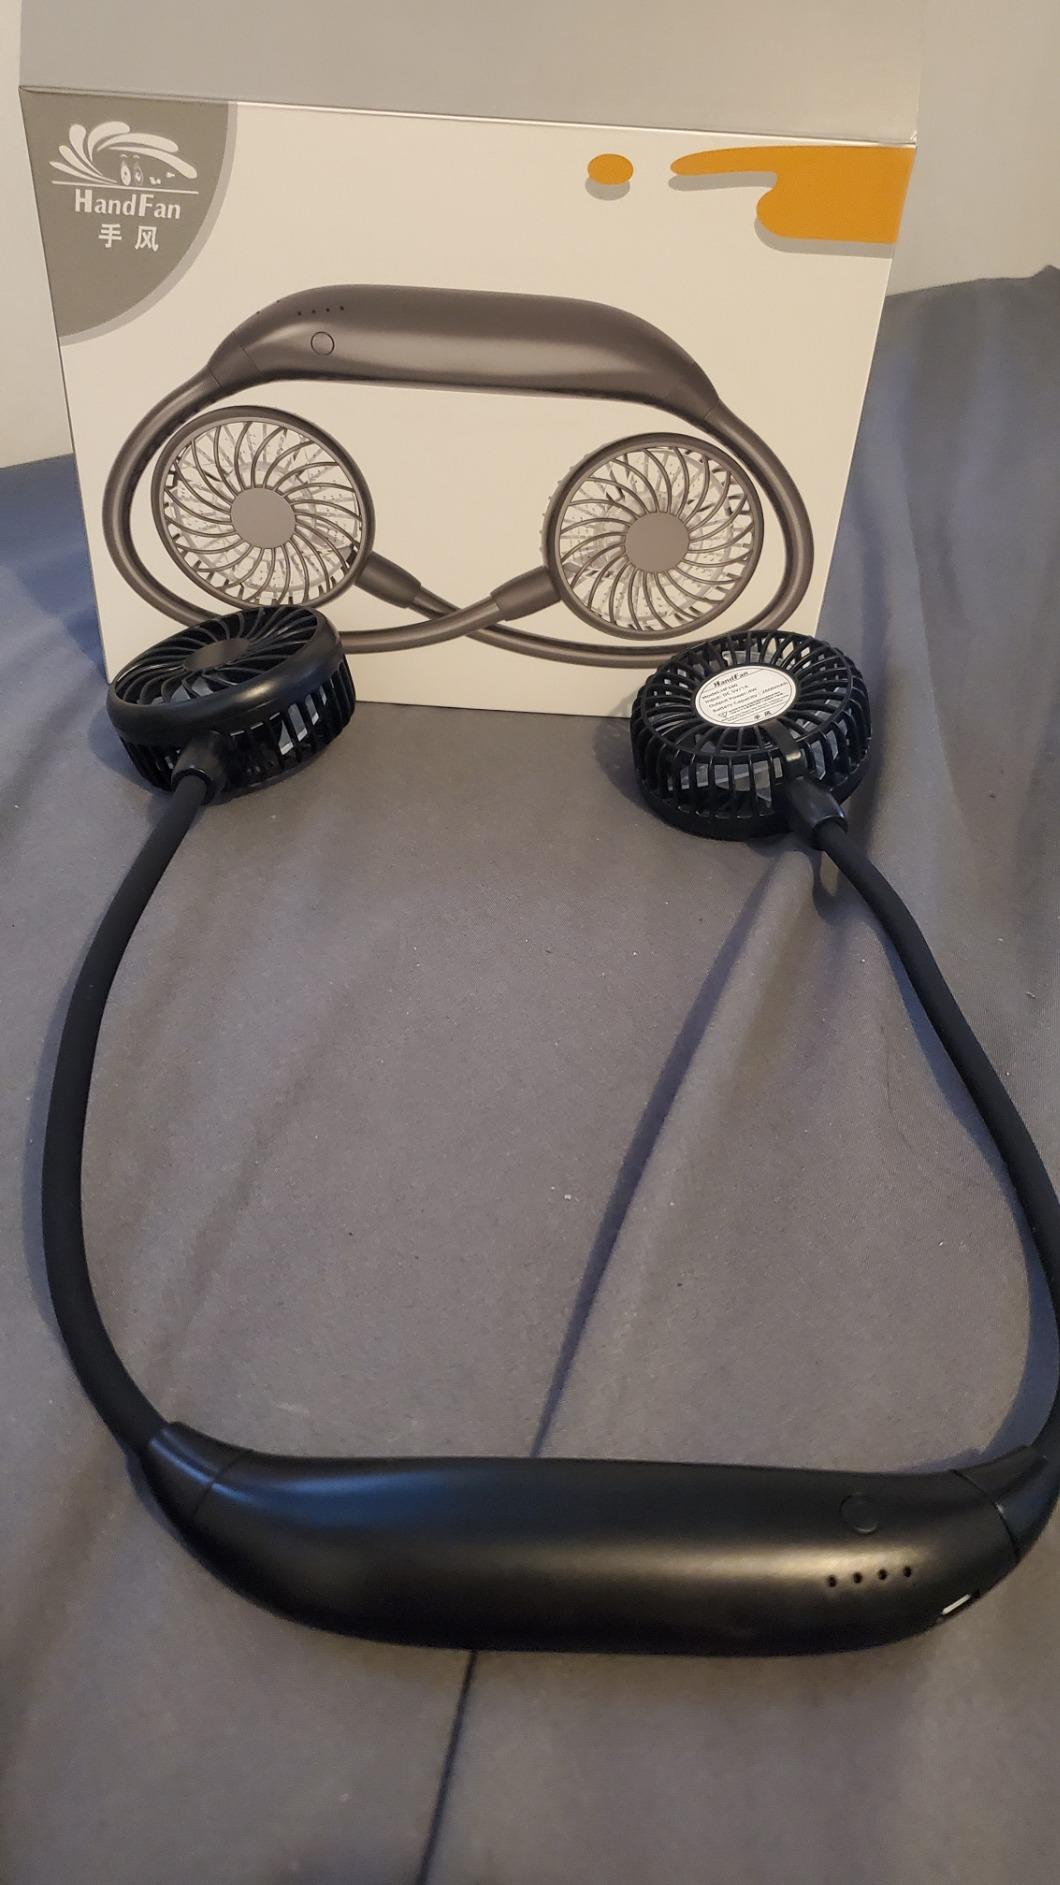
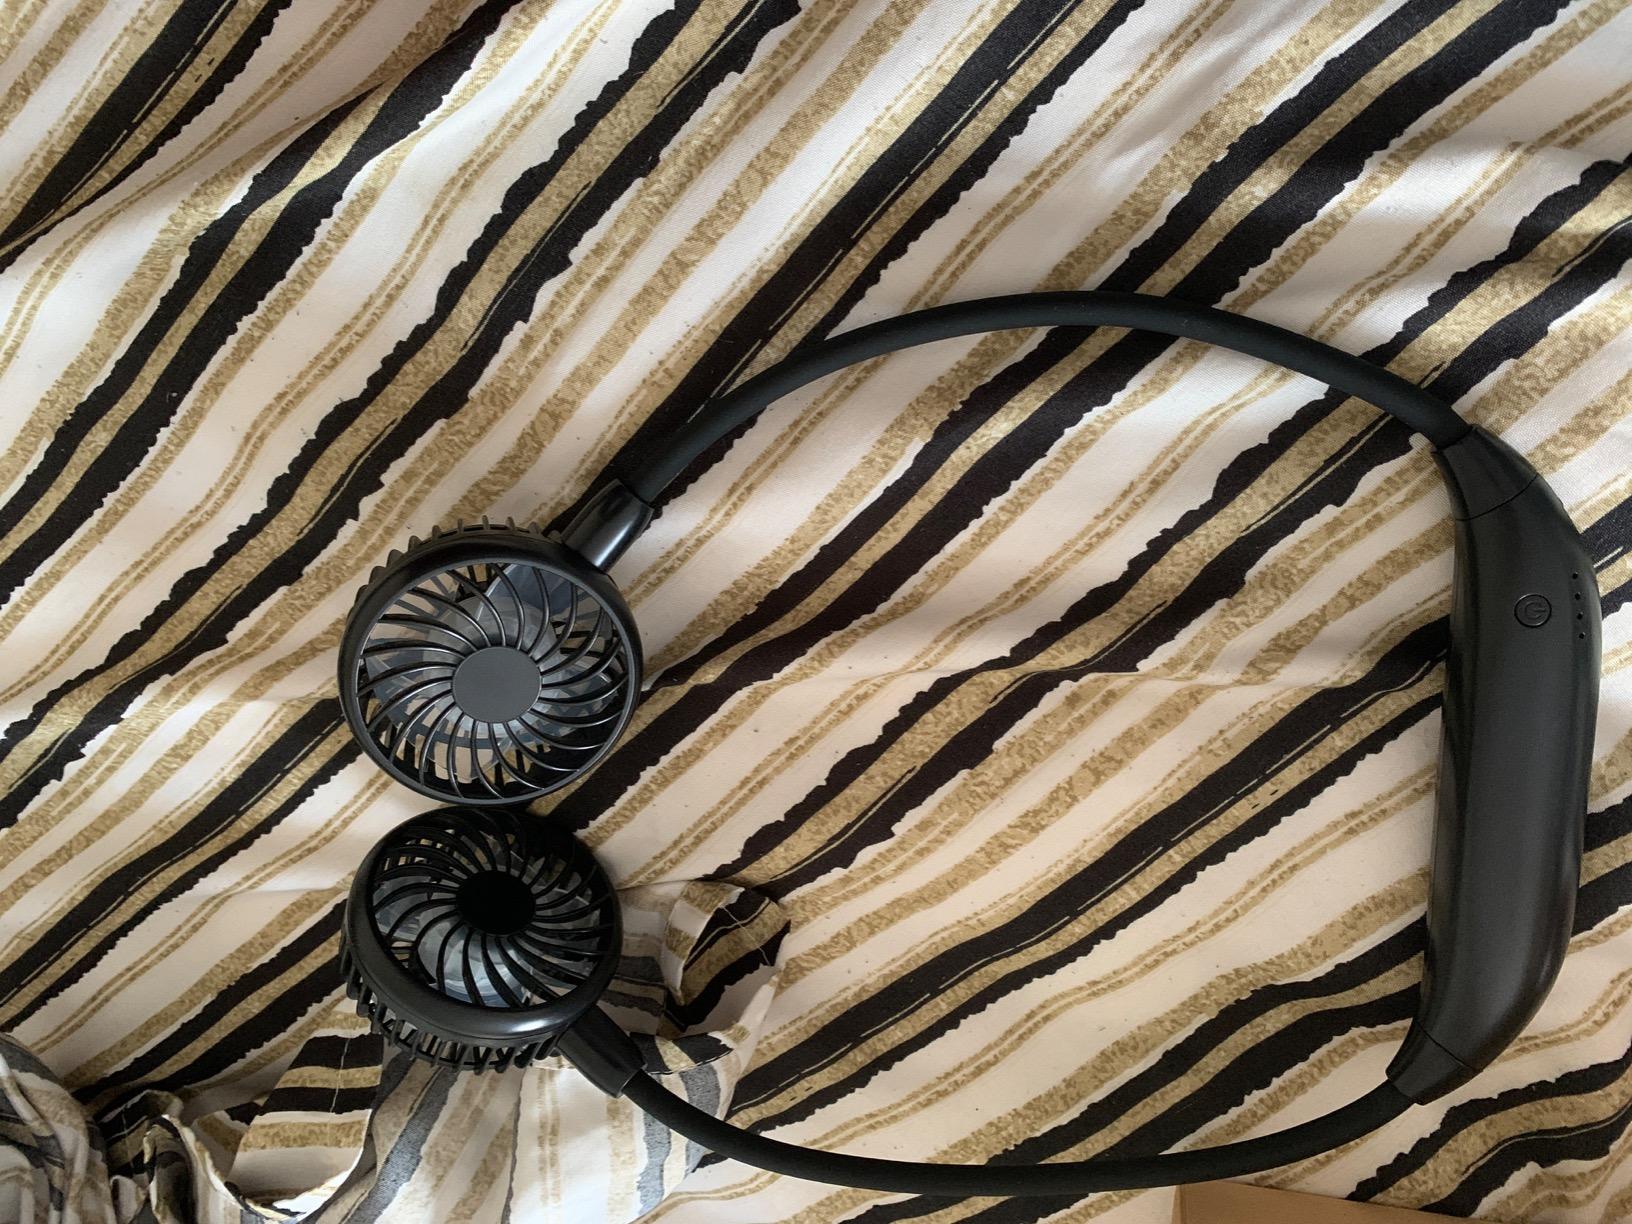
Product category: fan
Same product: yes